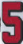
Number: 5